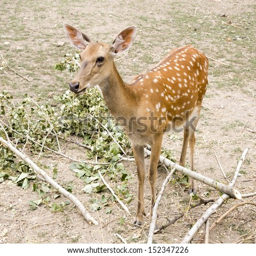
deer eating leaves of a tree in the meadow